2/3rd Machine Gun Battalion (Australia)

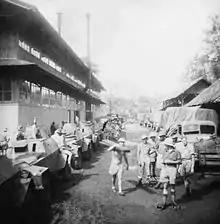
2/3rd Machine Gun Battalion personnel at Arinem Plantation, Java

Blackburn established his force into a brigade formation, utilising the pioneers and machine gunners as infantry battalions, and forming a third infantry battalion from troops that were assigned to garrison the base, as well as logistics and administrative personnel, and members of the AIF who had been able to get out of Singapore before it fell. Due to the presence of a large amount of equipment on the wharf, which had been intended to be sent to Singapore before its fall, Blackforce was able to re-equip itself handsomely with vehicles including carriers and armoured cars, Bren guns, Thompson sub-machine guns and mortars; but there were no machine guns. Concentrating around the civilian airport at Kemajoian, the battalion formed part of Blackforce's defensive garrison, tasked with protecting Batavia's five airfields from Japanese paratroopers; 'B' Company was detached in this time to defend the Buitenzorg military airfield. Shortly afterwards, they came under air attack from Japanese Mitsubishi A6M Zeroes on 22 February, during which one member of the 2/3rd was killed, while six others were wounded. Two of these wounded were later smuggled out of the Indies by medical personnel back to Australia, with one rejoining the battalion there later in the year. As the Japanese began advancing further in the Indies, Blackburn sought to re-orient his troops, and the machine gunners were subsequently moved to the Leuwiliang area, west of Buitenzorg along an expected main avenue of advance, and they were given the task for defence the bridge over the Tjianten River.